Ritsuta Noda

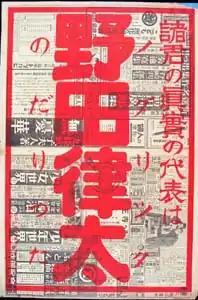
1928 election poster for Noda Ritsuta, consisting of his name printed in red letters on a sheet of newspaper.

Noda was born in a small village in Okayama Prefecture in 1891. He completed his primary school studies and began working at the age of twelve. In 1904 he moved to Osaka, where he began an apprenticeship at an electric company. He went on to serve as a fireman and joined the army, but was released from military service for health reasons.